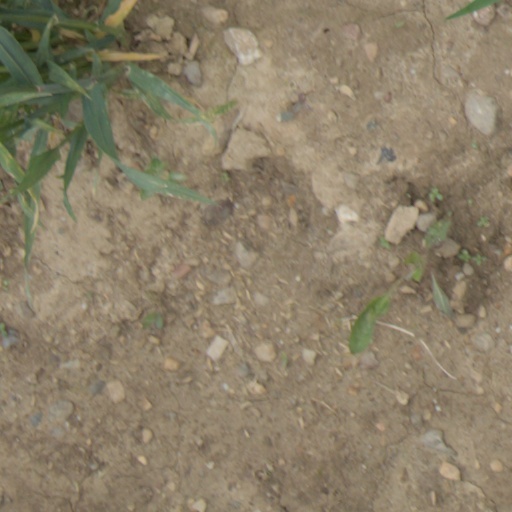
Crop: wheat